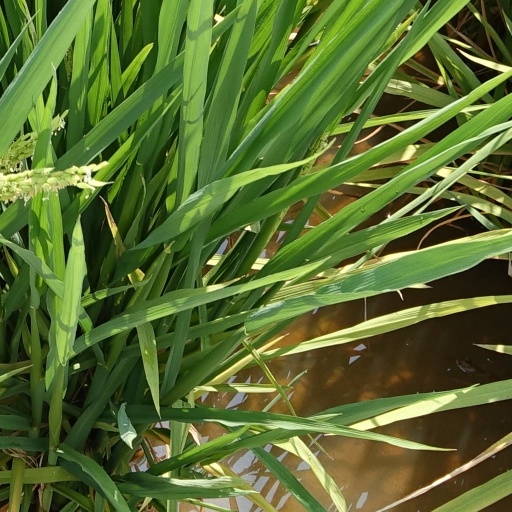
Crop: rice